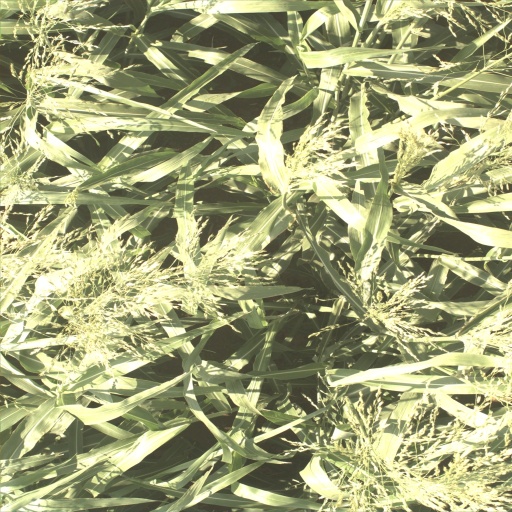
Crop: sorghum